Julian Assange

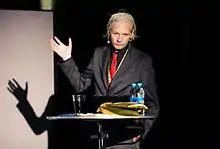
Assange at the "New Media Days 09" in Copenhagen, November 2009

Assange and a group of other dissidents, mathematicians and activists established WikiLeaks in 2006. Assange became a member of its advisory board. From 2007 to 2010, Assange travelled continuously on WikiLeaks business, visiting Africa, Asia, Europe, and North America.